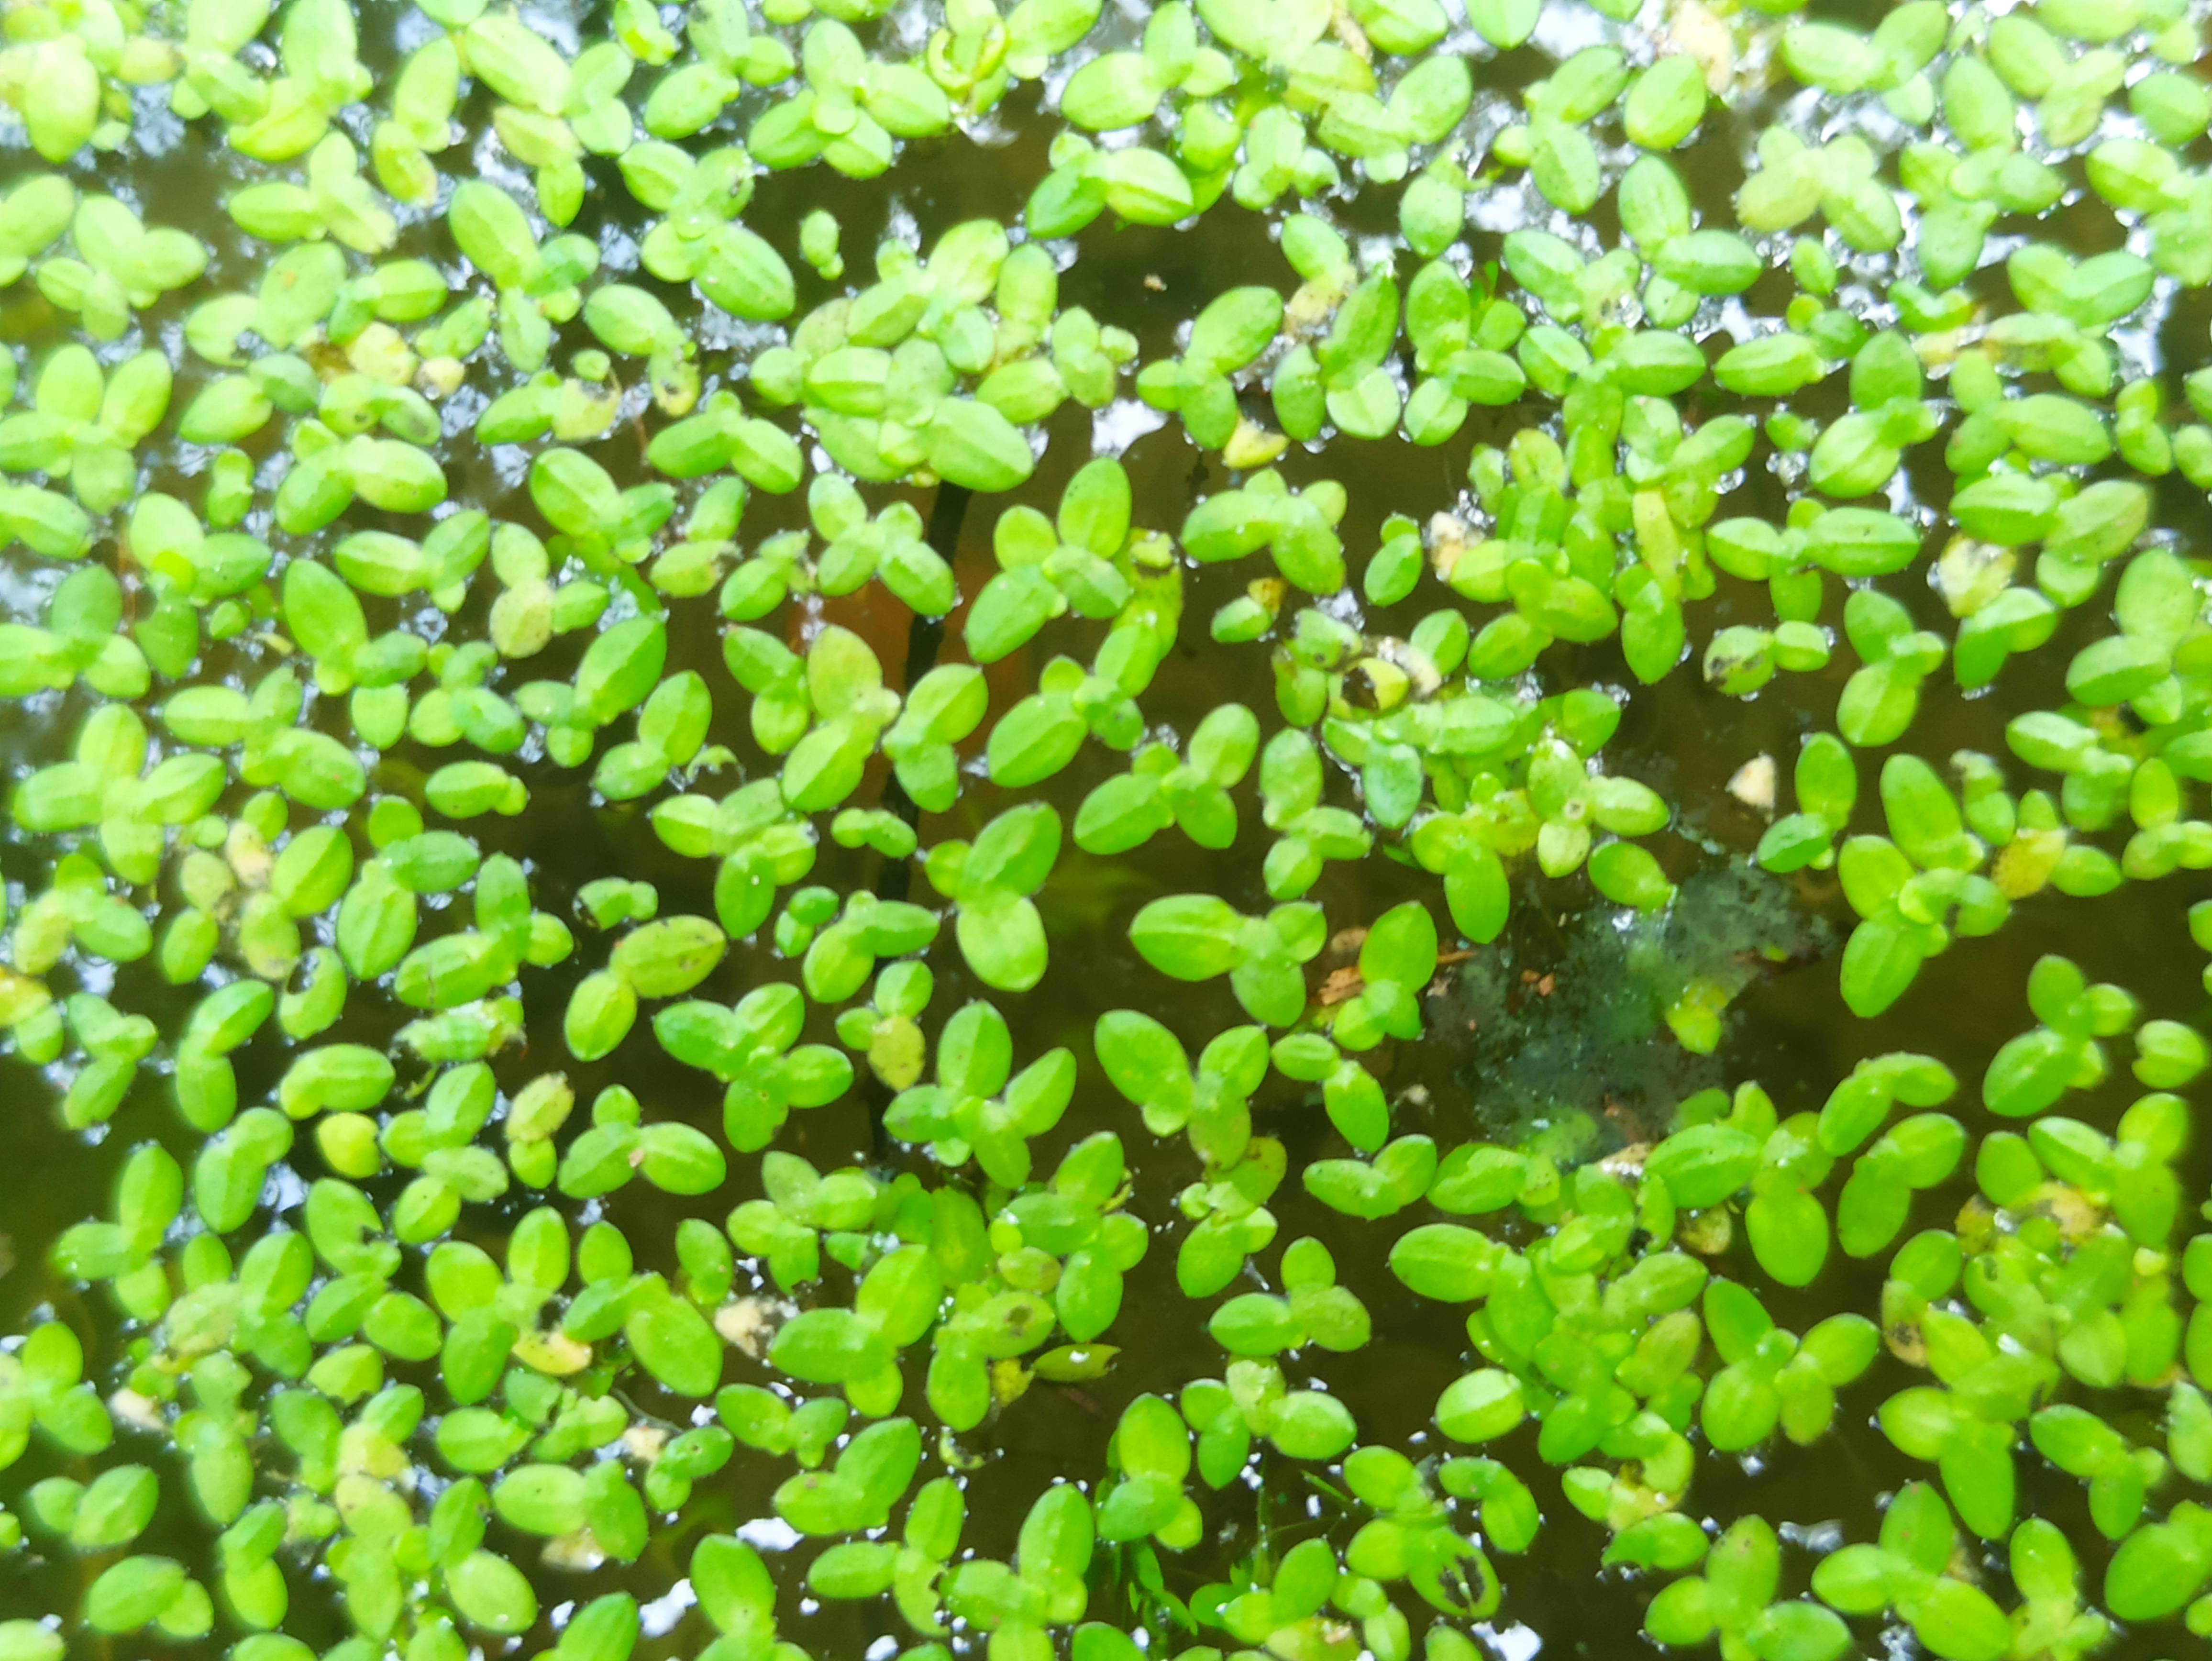
Species: Common Duckweeds (Lemna minor)